May Bukas Pa (2009 TV series)

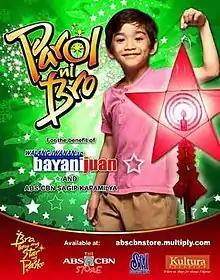
Parol ni Bro Promotion

ABS-CBN's Christmas 2009 campaign was inspired by the show's popularity. The song is entitled "Star ng Pasko". Christmas lanterns were specially created by ABS-CBN and sold to benefit ABS-CBN Foundation's charity programs. ABS-CBN launched "Parol ni Bro" on November 4, 2009, where an 18-foot Christmas lantern atop the ABS-CBN building was lit up by the cast of "May Bukas Pa", ABS-CBN president Charo Santos-Concio, and ABS-CBN chairman and CEO Eugenio Lopez III.